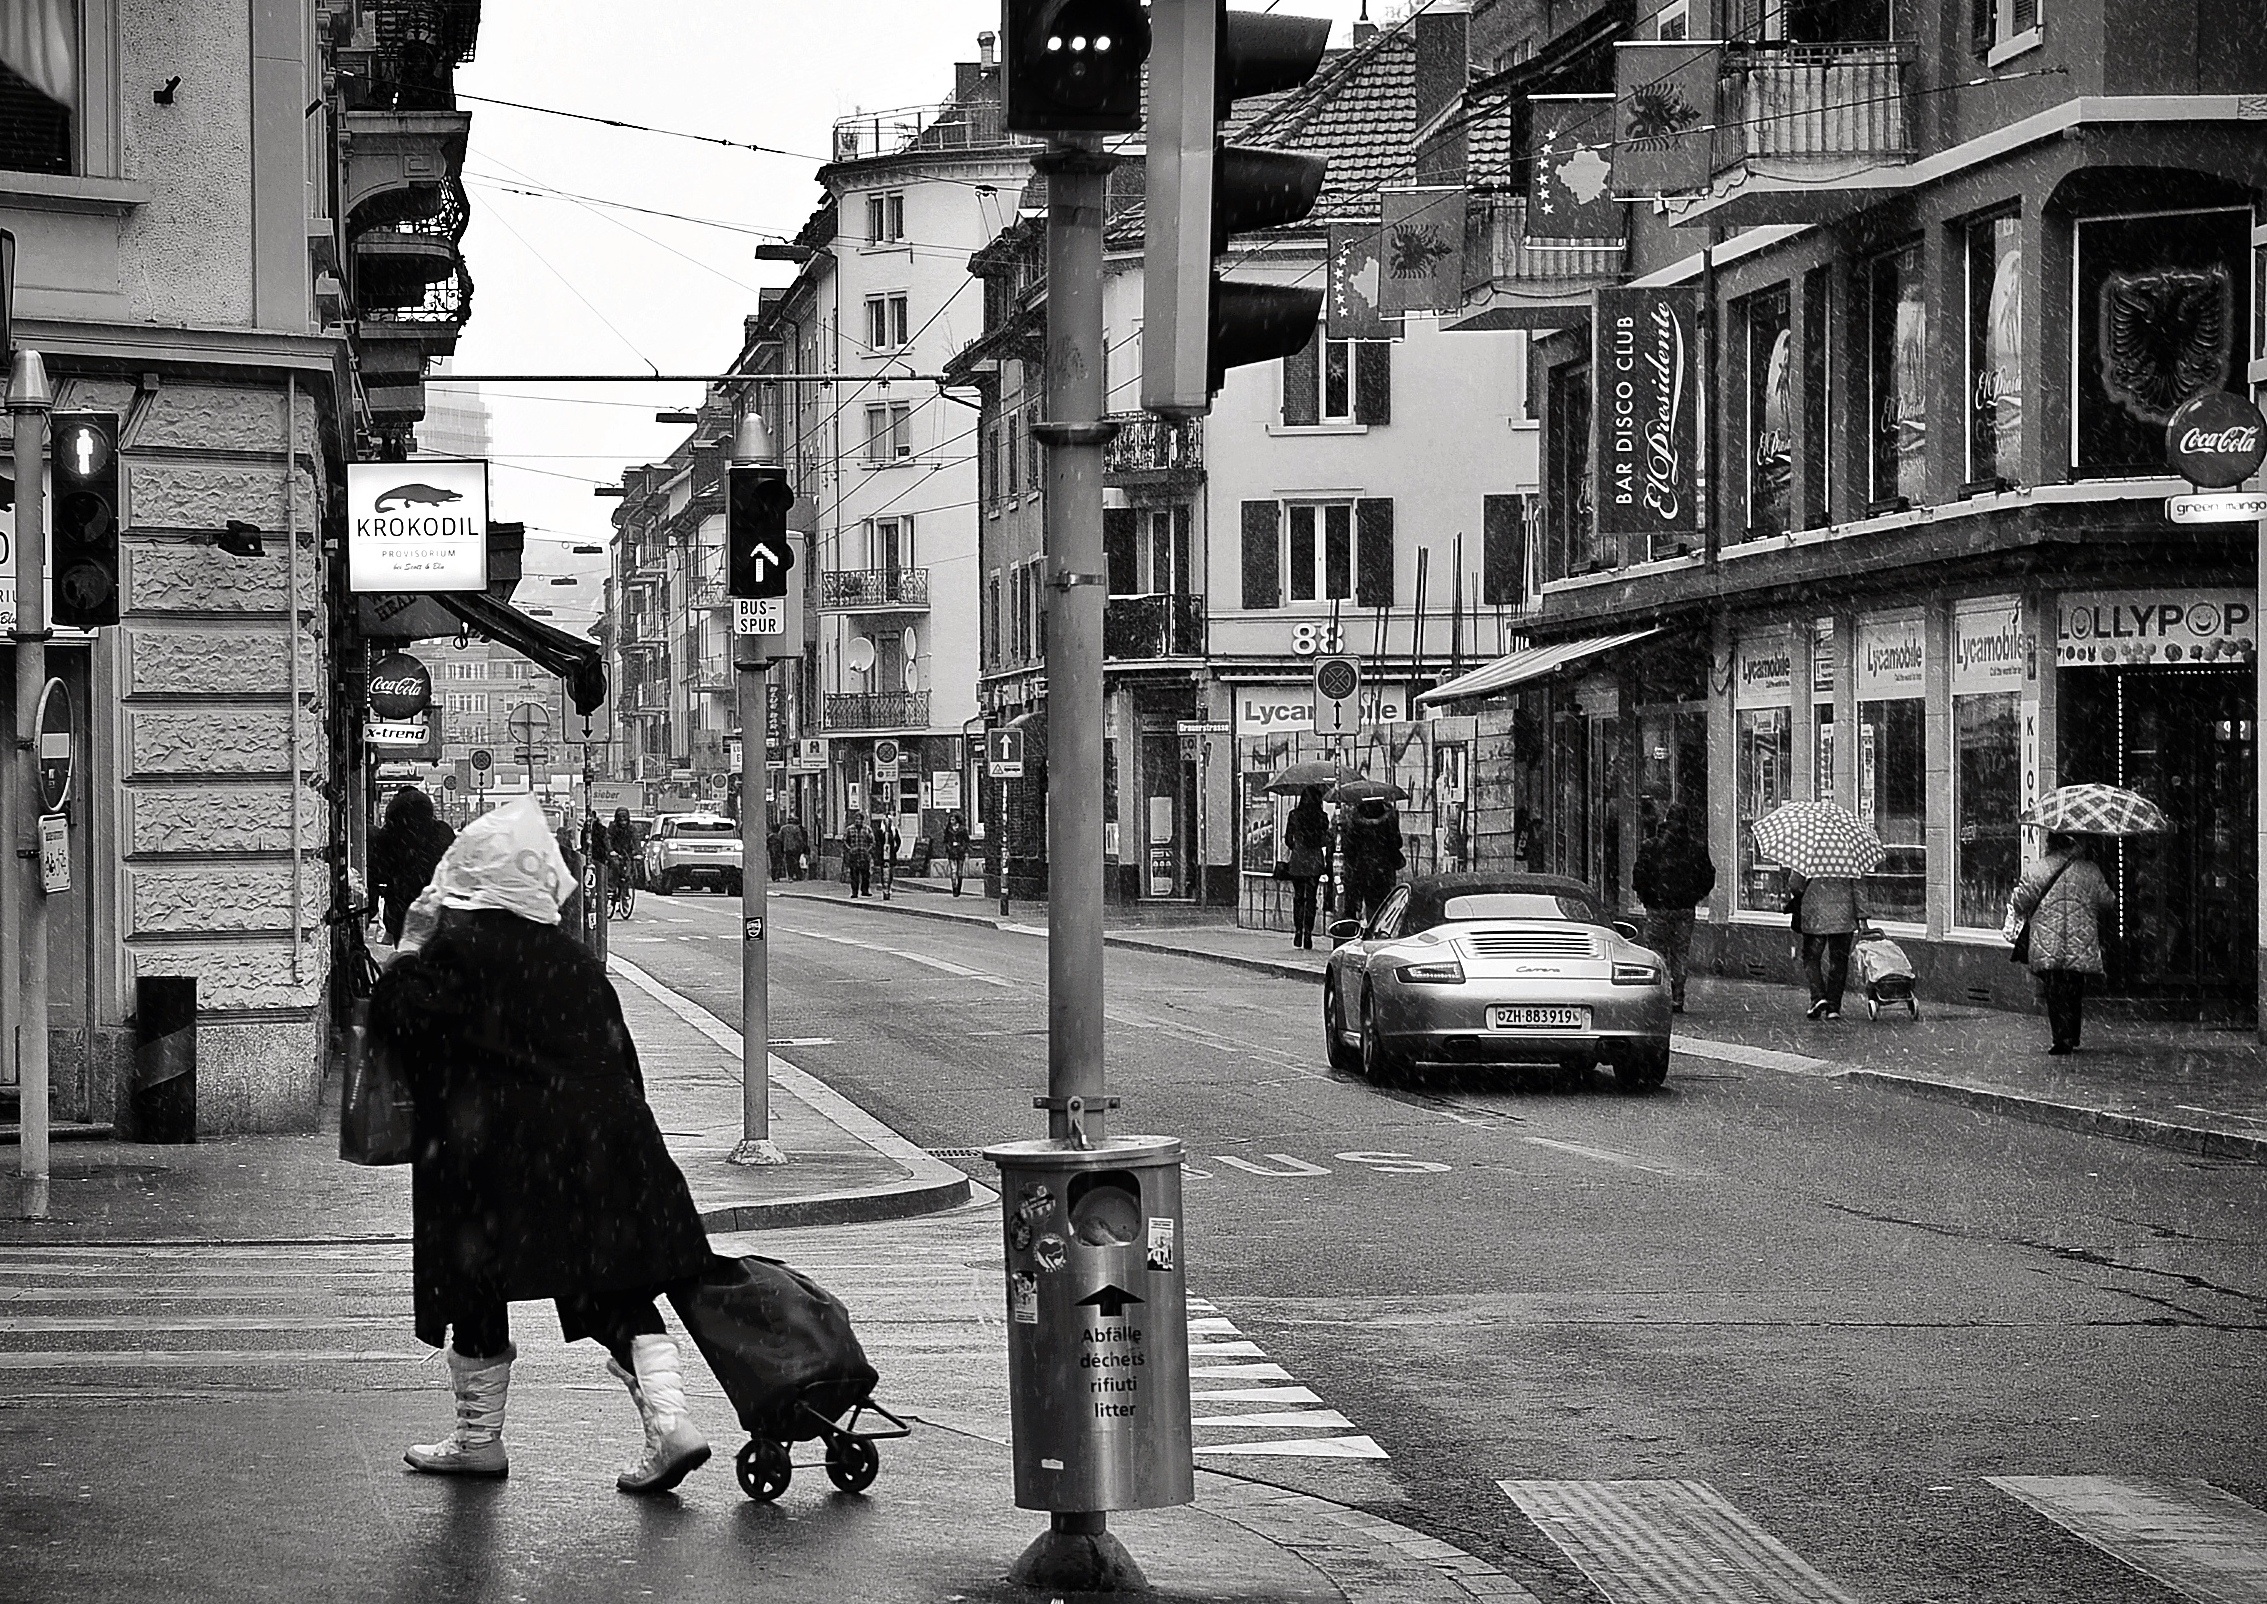
pedestrian, winter, black and white, road, street, photography, town, alley, city, urban, umbrella, nikon, black, monochrome, lane, streetphotography, flickr, bw, infrastructure, photograph, snapshot, streetart, ch, schweiz, switzerland, strasse, zurich, blancoynegro, regen, schwarzundweiss, streetscene, schnee, krokodil, passanten, streetpix, thomas8047, onthestreets, iamnikon, d300s, blackandwithe, streetphotographer, streetartstreetlife, 175528, langstrasse, kreis4, neighbourhood, z ri, stadtz rich, lollypop, rainandsnow, urban area, monochrome photography, nonbuilding structure